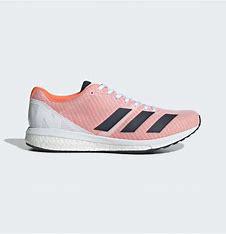
Brand: Adidas
Model: Adizero Boston 8